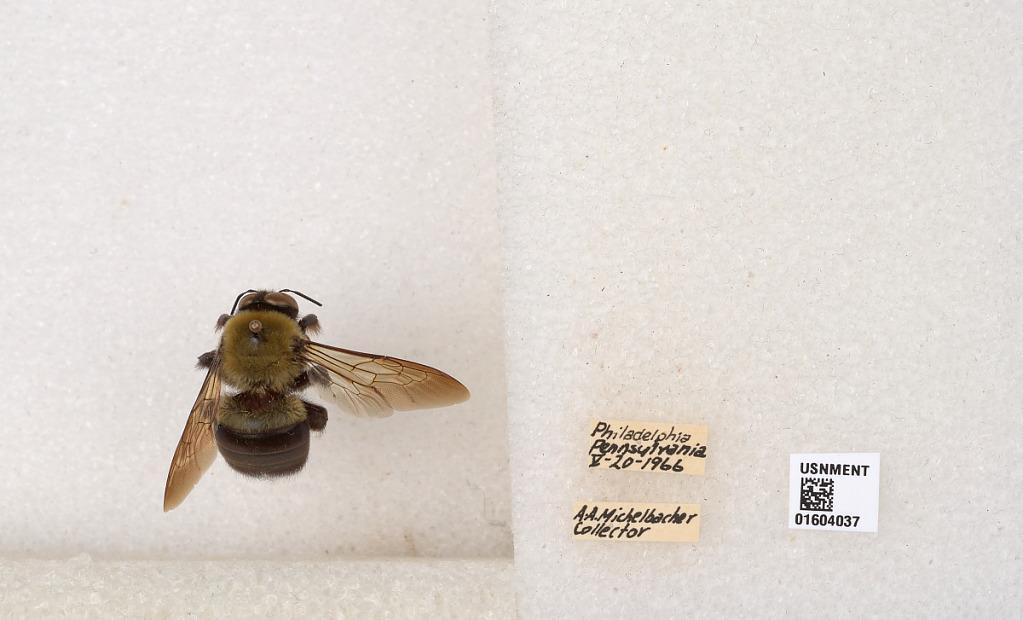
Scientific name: Xylocopa (Xylocopoides) virginica virginica (Linnaeus)
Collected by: A. Michelbacher
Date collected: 1966-5-20
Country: United States
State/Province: Pennsylvania
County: Philadelphia
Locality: Philadelphia